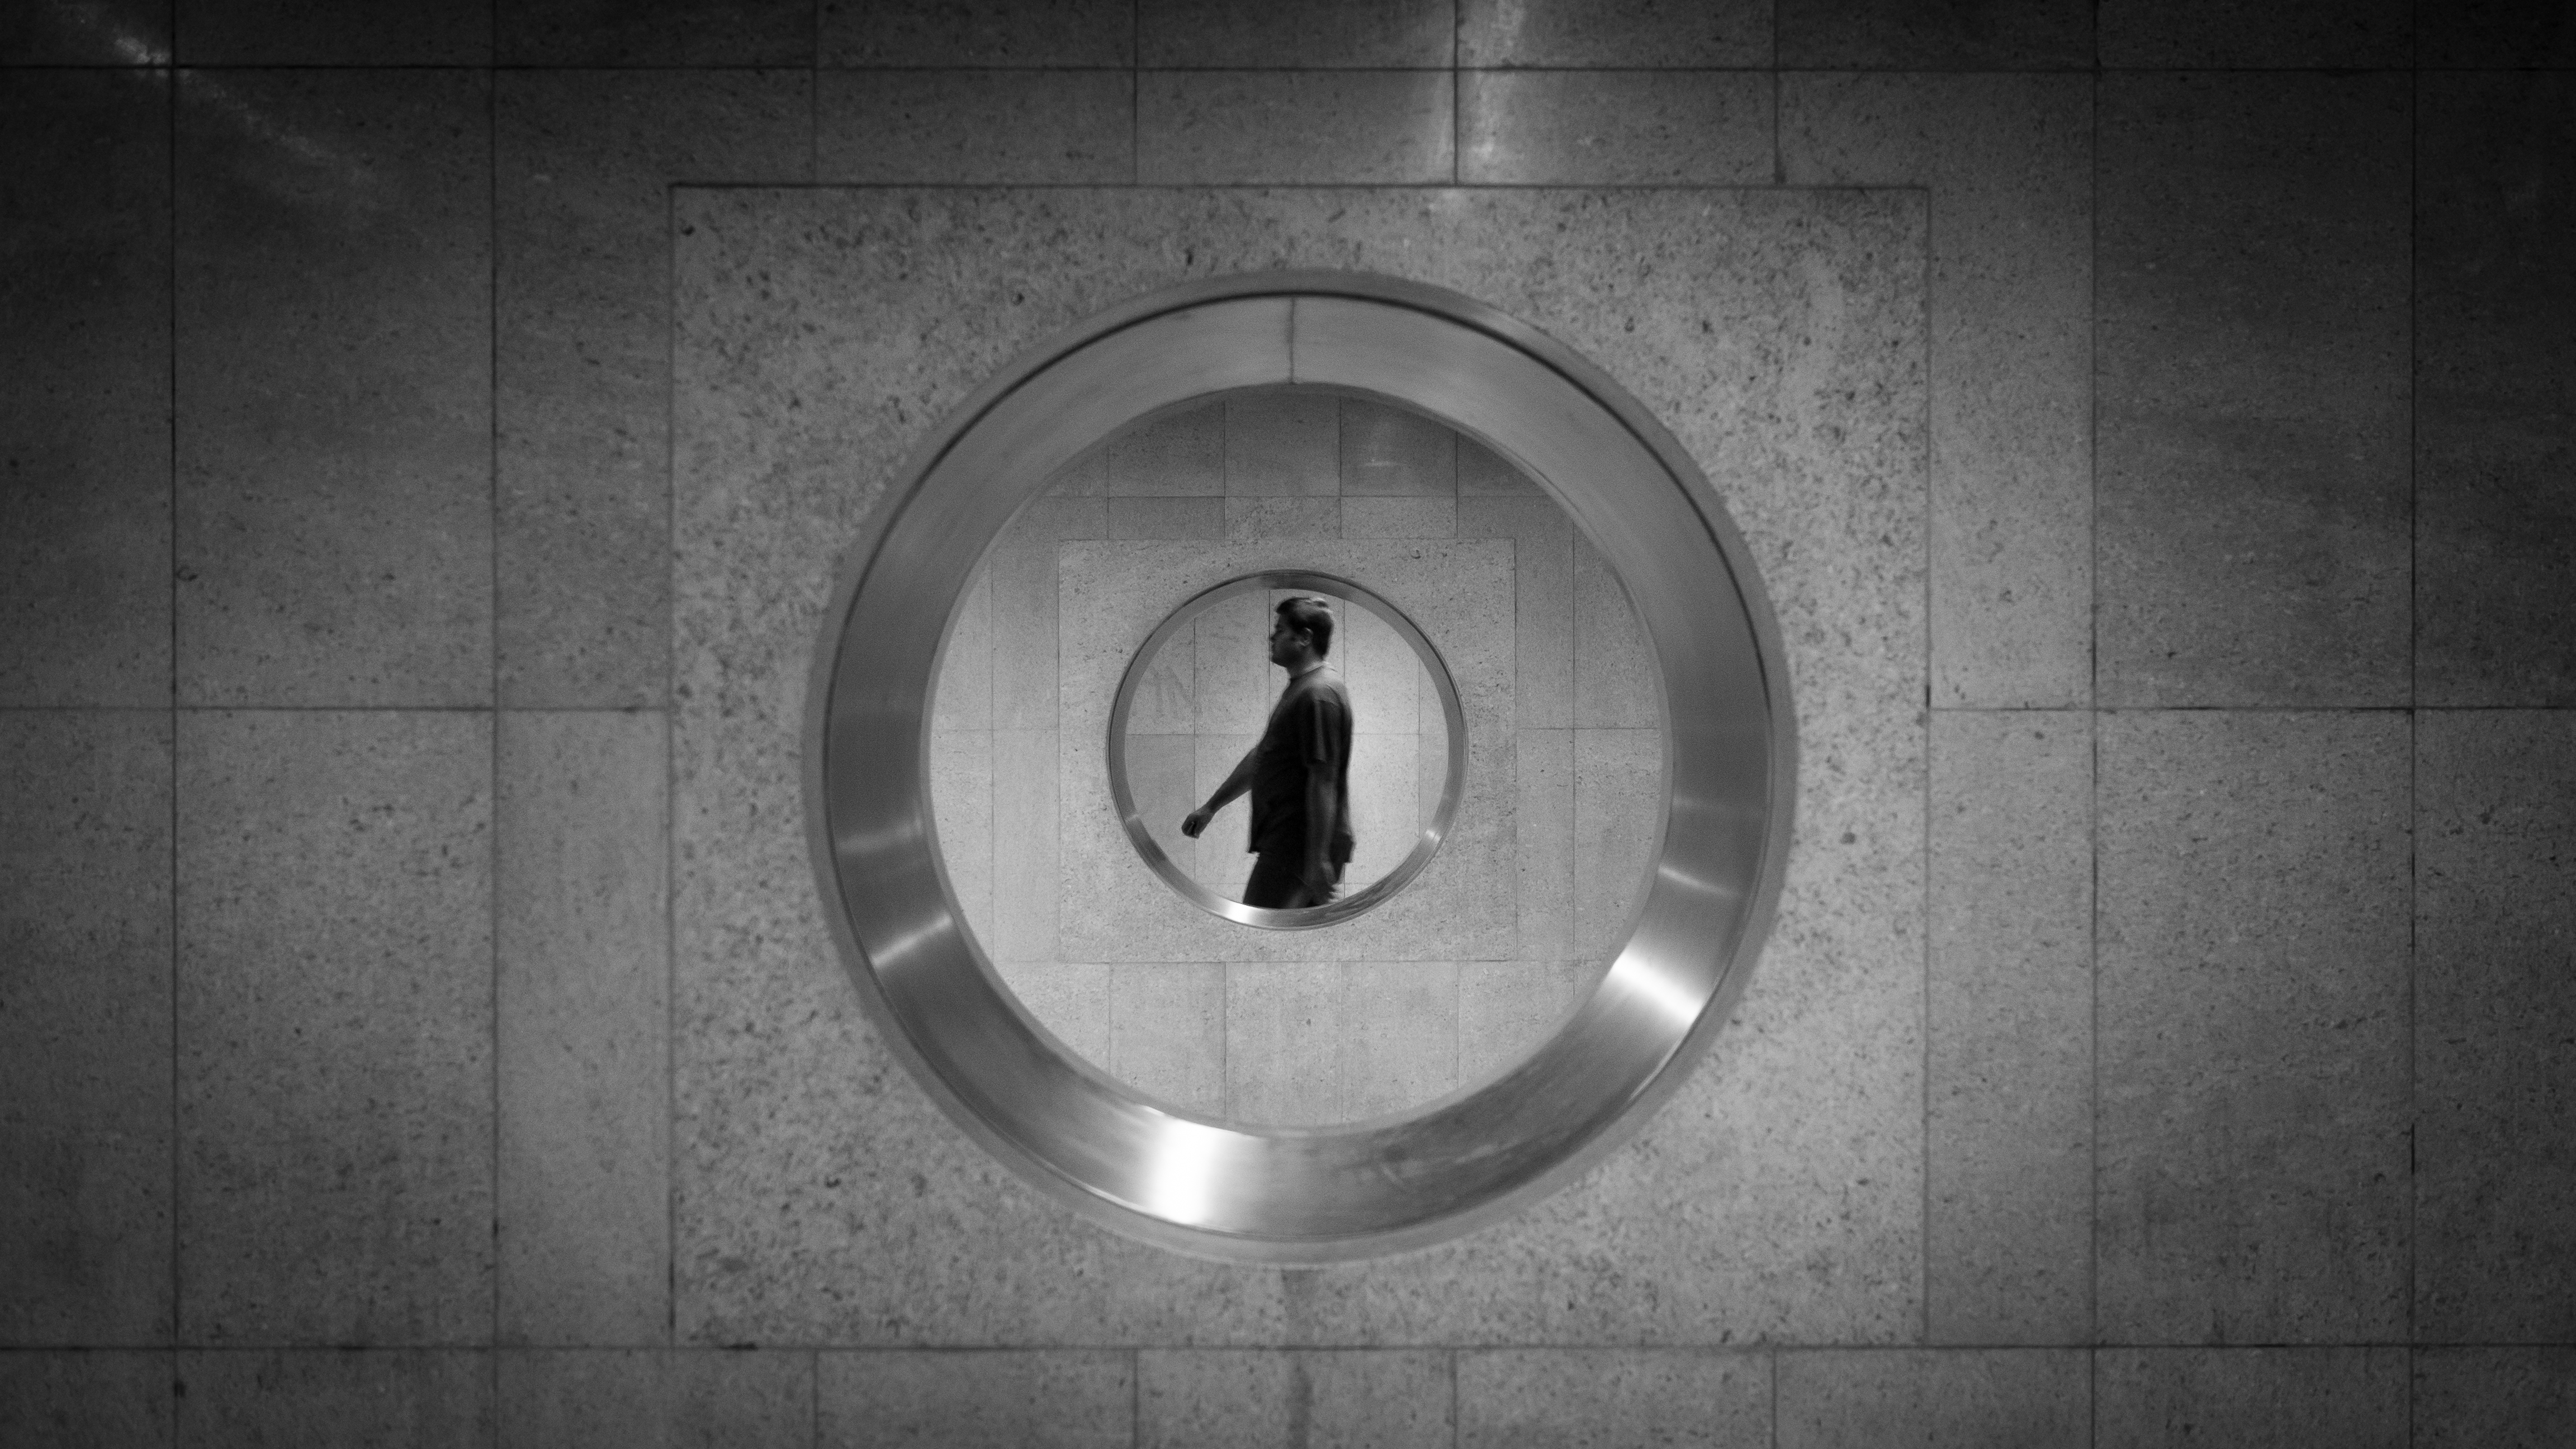
light, black and white, white, street, photography, wheel, number, ebook, line, reflection, training, darkness, black, monochrome, lighting, circle, streetphotography, flickr, thomas, video, symmetry, olympus, omd, fuji, shape, leica, monochrom, leuthard, hcb, thomasleuthard, monochrome photography, computer wallpaper